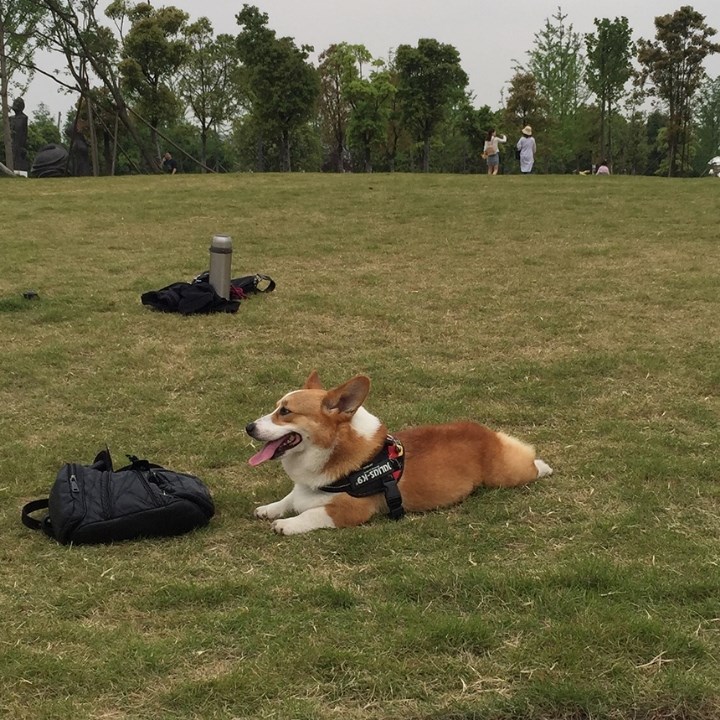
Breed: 2909-n000116-Cardigan